Kirksville Courthouse Square Historic District

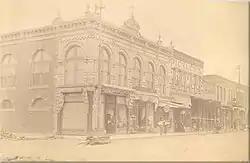
Pickler’s Famous Store (second from left), 1893

Kirksville Courthouse Square Historic District is a national historic district located at Kirksville, Adair County, Missouri. The district encompasses 10 contributing buildings and 2 contributing objects in the central business district of Kirksville. It developed between 1883 and 1925, and includes representative examples of Italianate, Romanesque Revival, and Classical Revival style architecture. Located in the district is the separately listed Adair County Courthouse. Other notable buildings include the Union Meat Market (c.1890; façade c. 1905), Irwin Davis Sheet Metal Company (c. 1905), Baxter-Miller Apartment Building (1925), Ivie's Hotel (1883), and Pickler's Famous Store (1887).